Azenaide Carlos

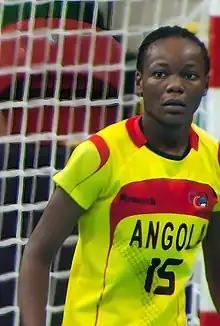
Carlos in 2012

Azenaide Danila José Carlos (born 14 June 1990), also known as Zizica, is an Angolan handball player for CSM Corona Brașov and the Angolan handball team.